Poul Nielson

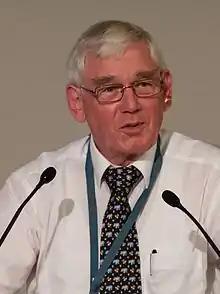
Nielson in 2016

Poul Nielson (born 11 April 1943) is a Danish politician from the Social Democrats who has held the posts as Energy Minister and Minister of Development Cooperation, and served as European Commissioner for Development and Humanitarian Aid from 1999 until 2004.